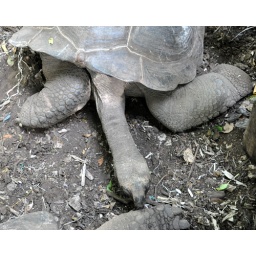
At the giant tortoise sanctuary on Prison Island off the coast of Zanzibar in Tanzania.